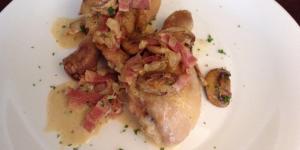
pollo con nata champinones y bacon